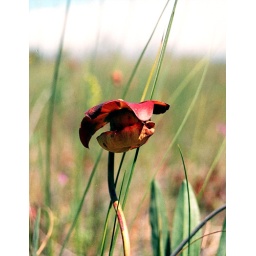
plant by the beach